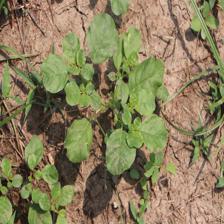
Label: BroadLeafWeed